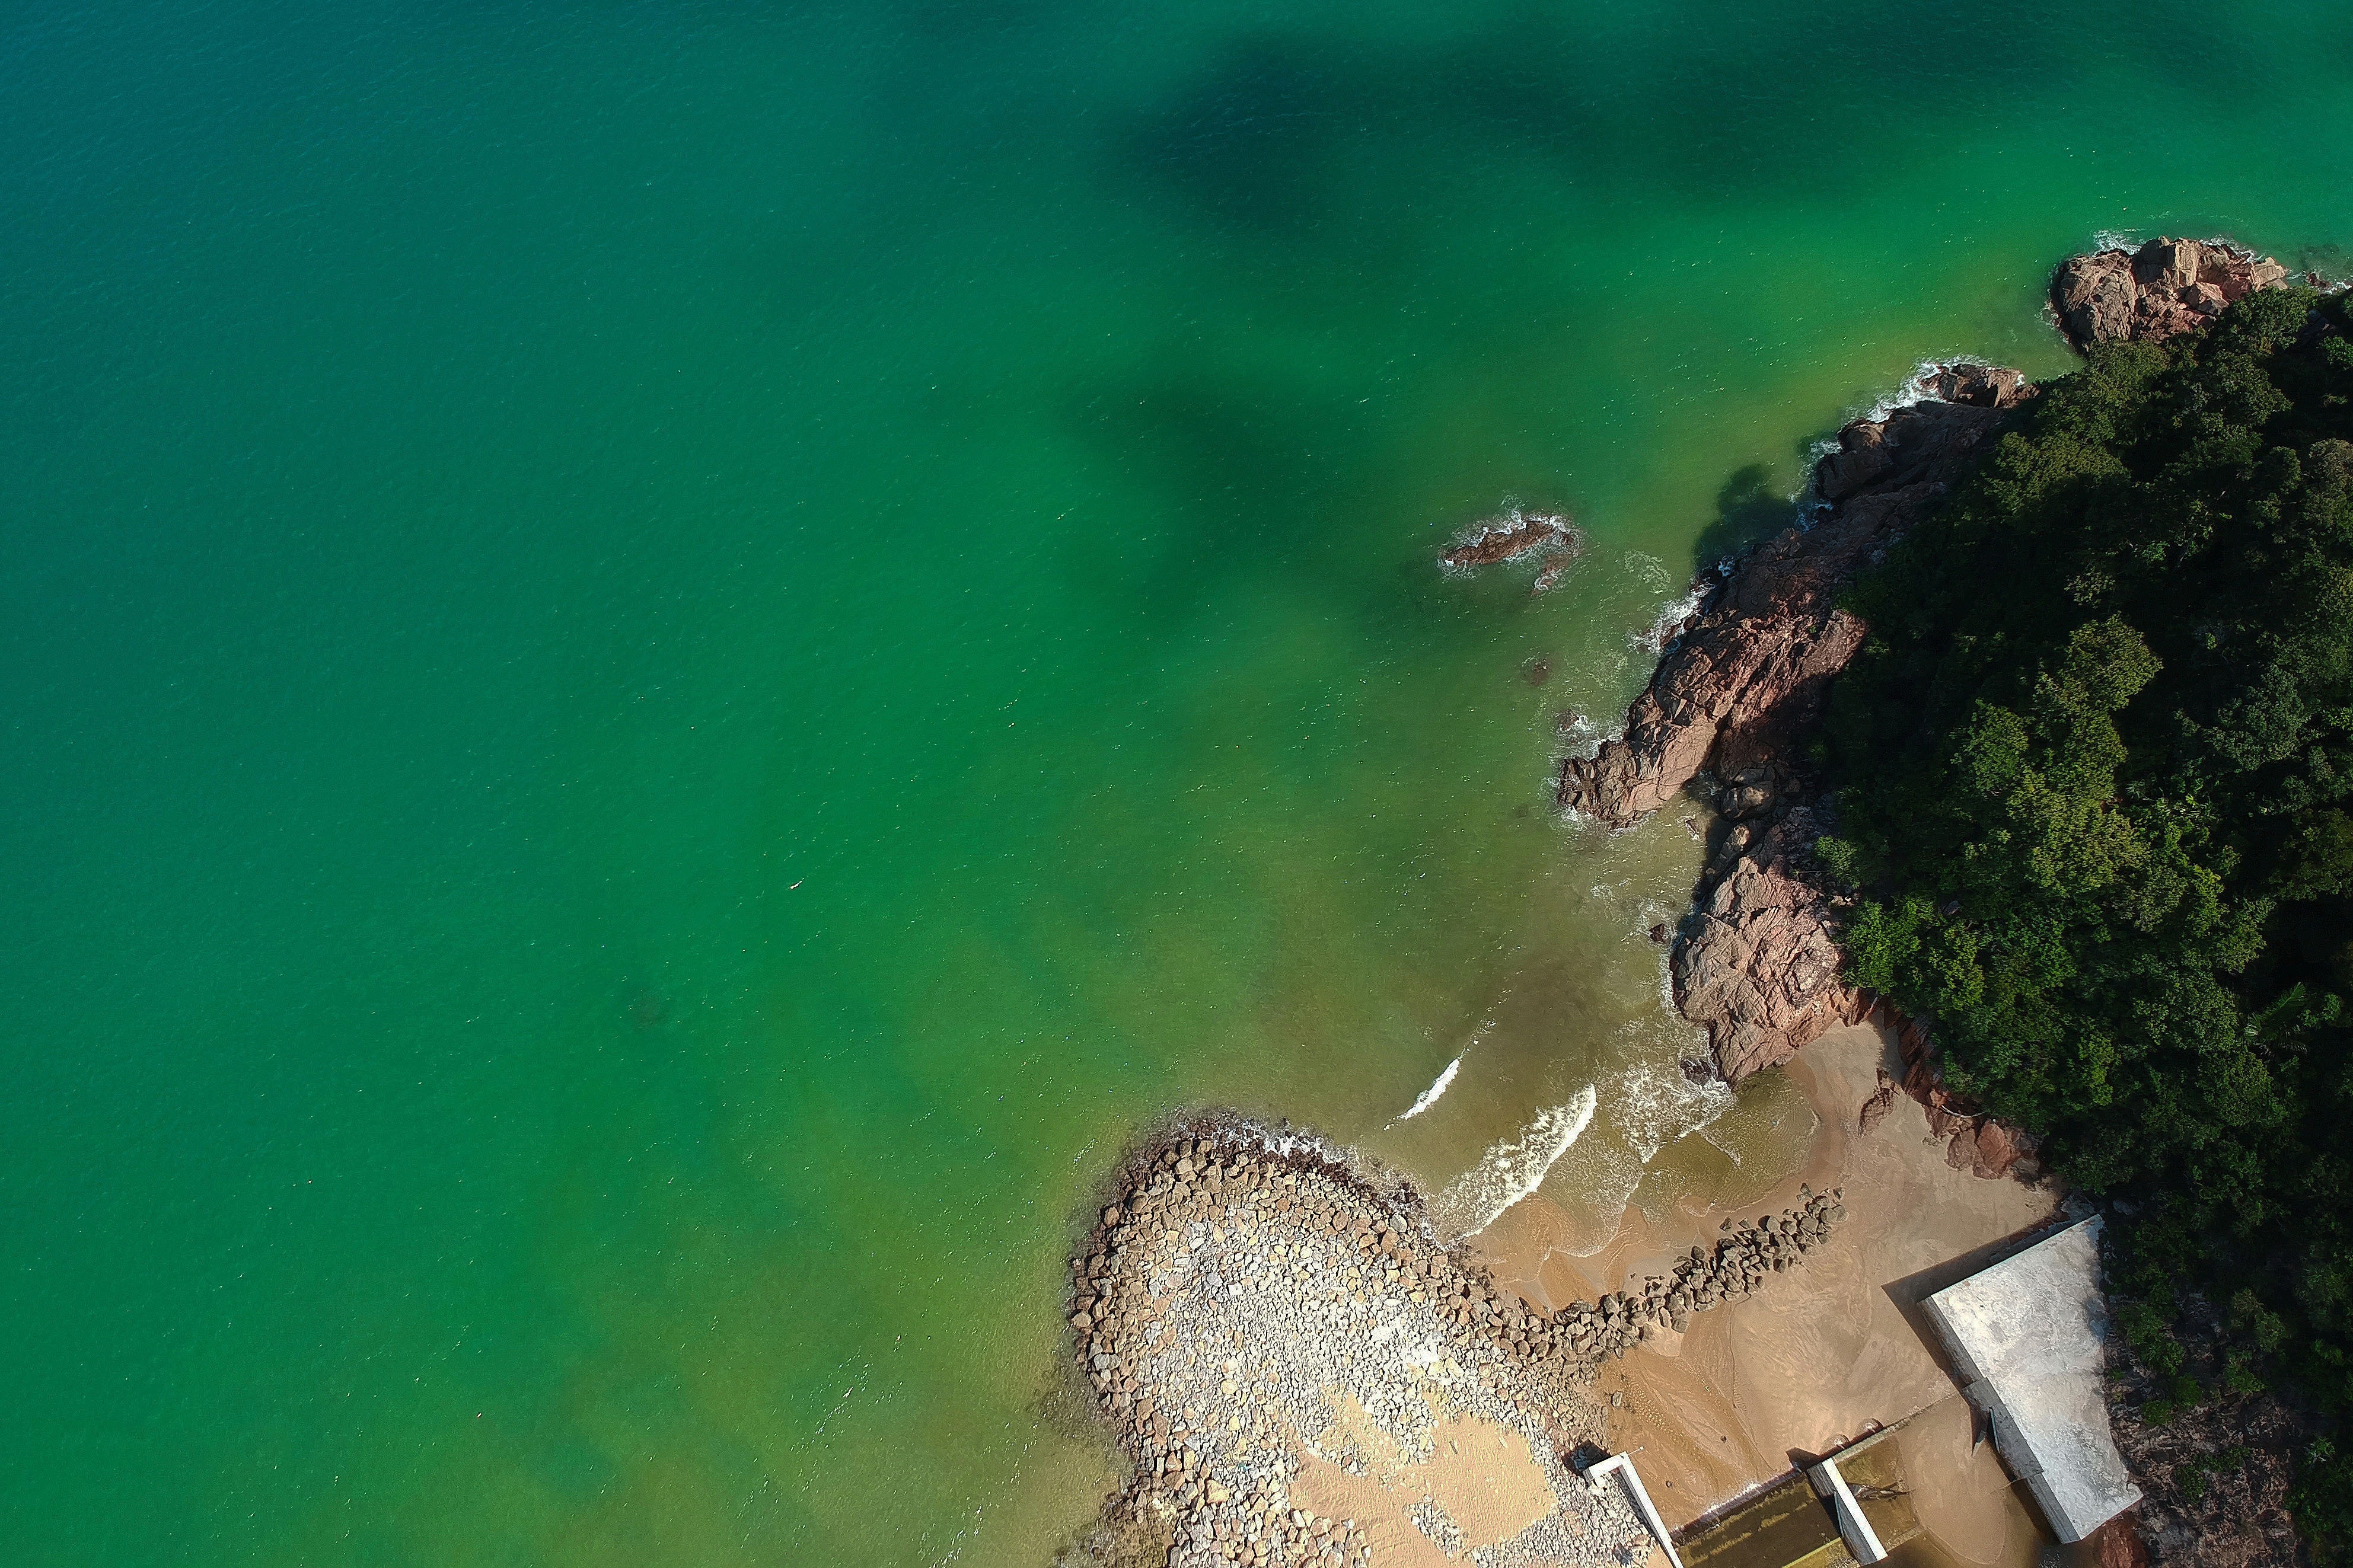
green, water, sea, photography, aerial photography, grass, tree, coast, landscape, plant, tourism